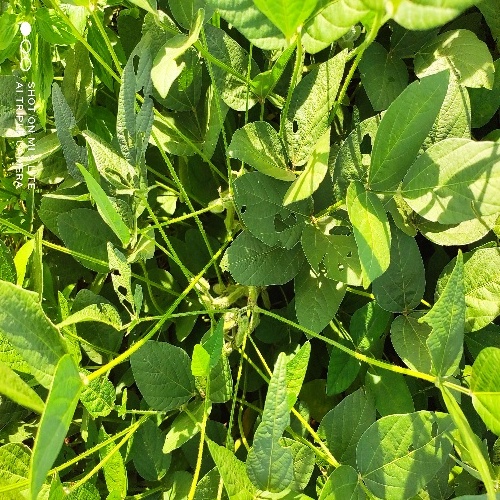
Label: Caterpillar